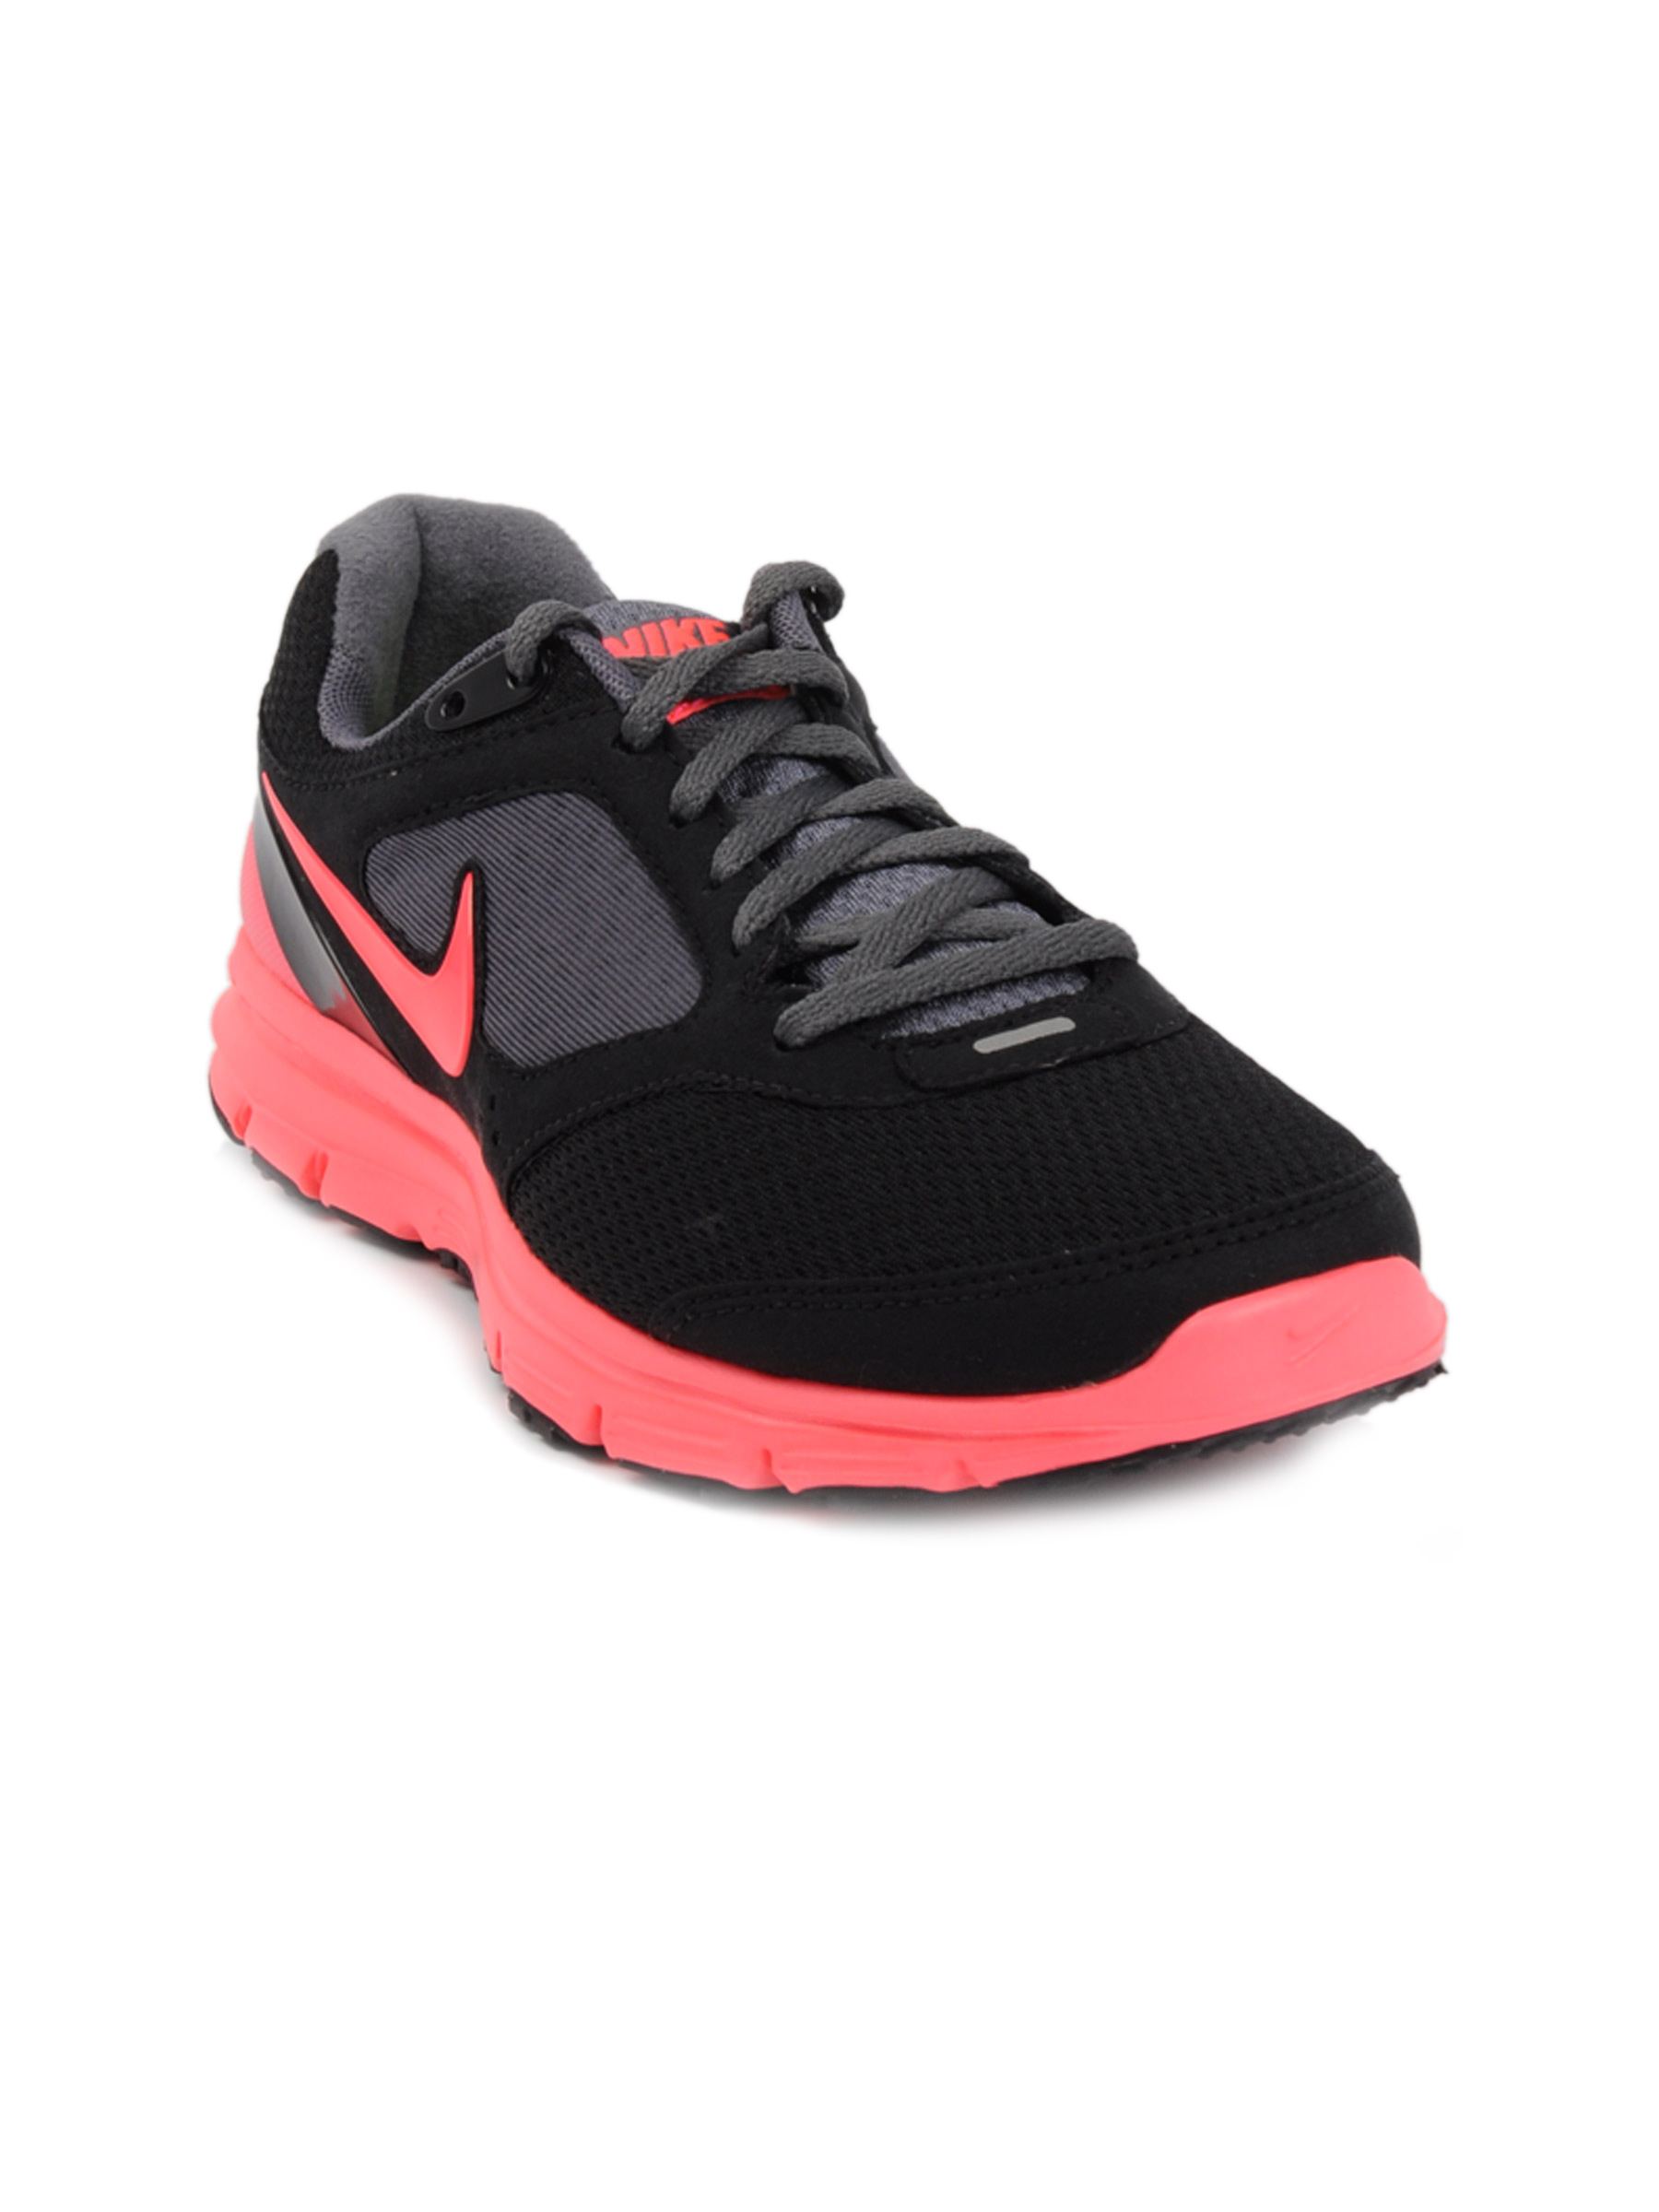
Nike Women Wmns Lun Black Sports Shoes
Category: Footwear / Shoes / Sports Shoes
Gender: Women
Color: Black
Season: Fall 2011
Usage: Sports